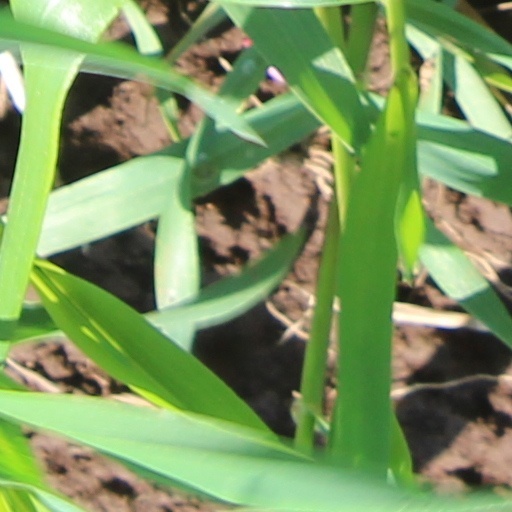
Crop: wheat